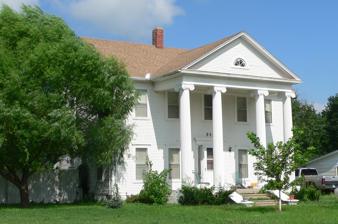
Building: Kinner House
Country: United States of America
Year built: 1903
United States historic place Kinner House U.S. National Register of Historic Places The house in 2010 Show map of Nebraska Show map of the United States Location 515 Tibbals, Holdrege, Nebraska Coordinates 40°26′23″N 99°22′56″W / 40.43972°N 99.38222°W / 40.43972; -99.38222 ( Kinner House ) Area less than one acre Built 1903 Architectural style Classical Revival NRHP reference No. 04000294 Added to NRHP April 14, 2004 The Kinner House is a historic house in Holdrege, Nebraska . It was built in 1903 for the Tibbals family, including Francis M. Kinner who was married to one of the Kibbals' daughters, and was designed in the Classical Revival style , with "ionic columns, decorative door surround and the symmetrical facade." It has been listed on the National Register of Historic Places since April 14, 2004. References